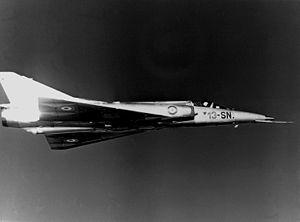
La 13ᵉ escadre de chasse est une ancienne unité de chasse de l'Armée de l'air française créée en mars 1955 et dissoute en juin 1995.
L'escadron d'instruction en vol 3/13 Auvergne est une unité de d'instruction de l'armée de l'air française. Elle est installée sur la base aérienne 705 Tours et ses avions portent un code en 705-xy.